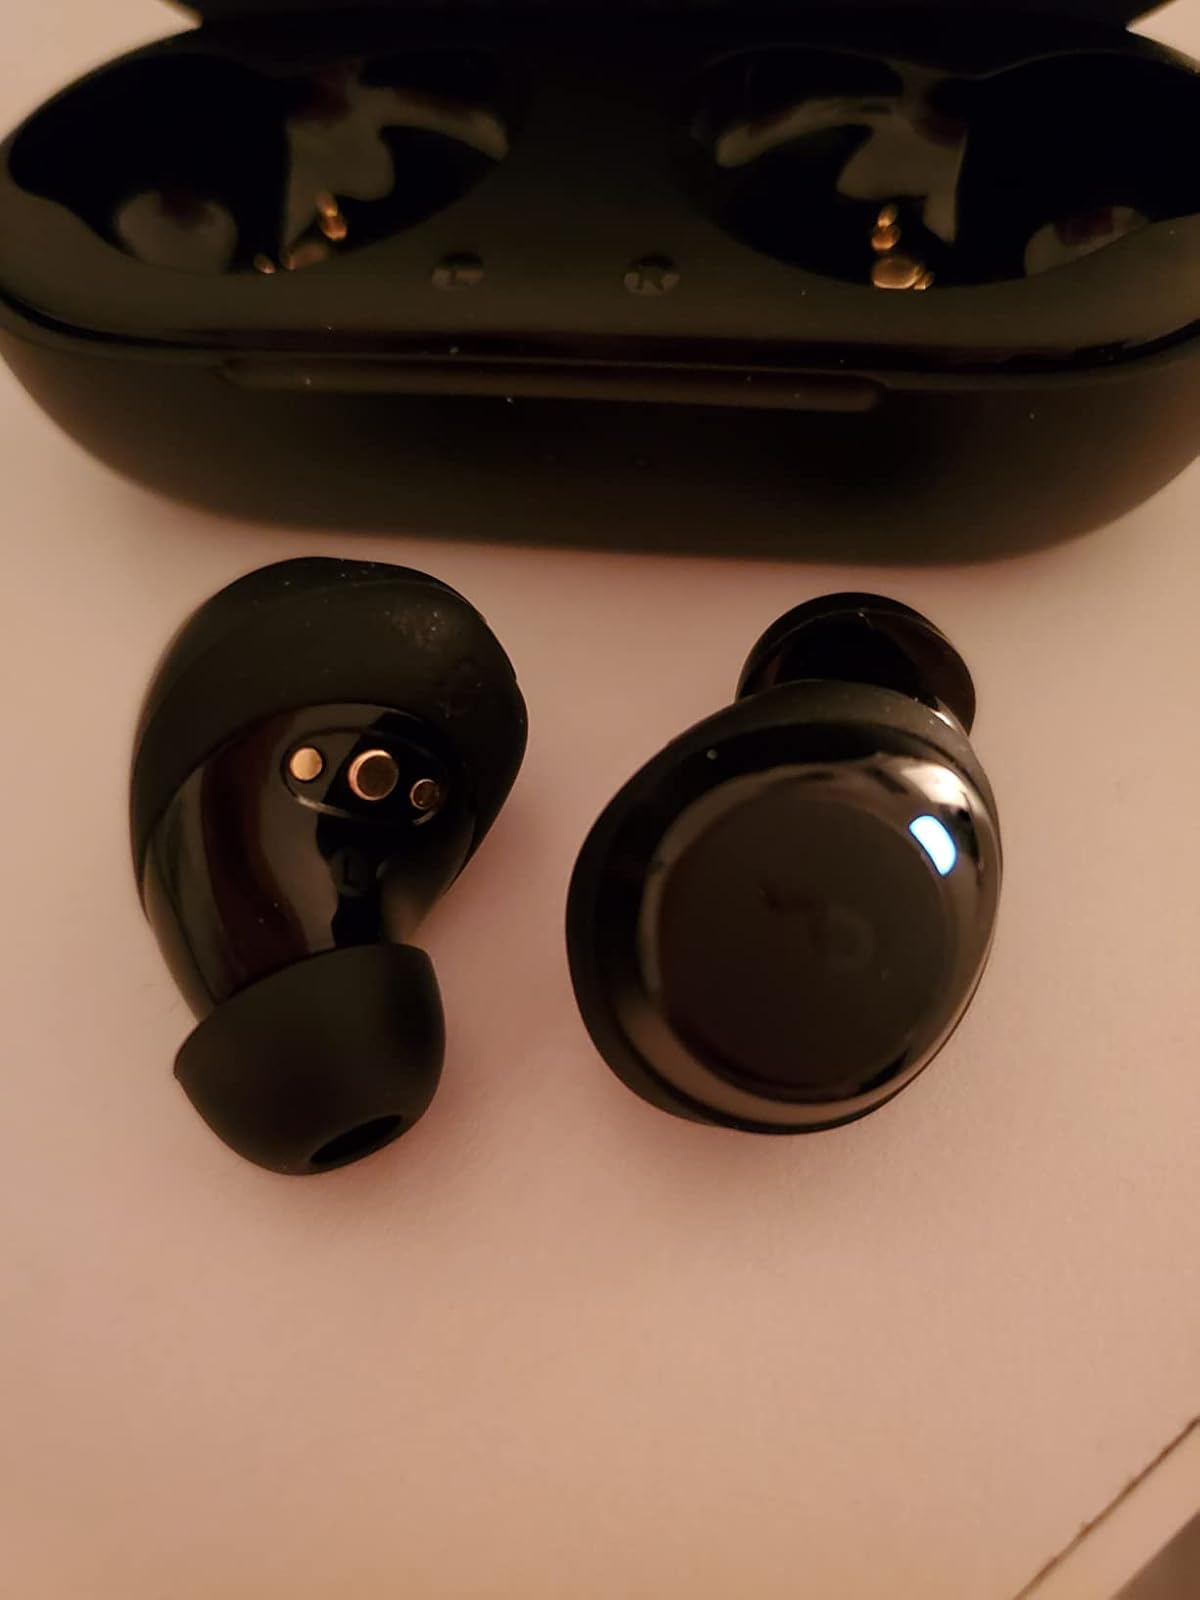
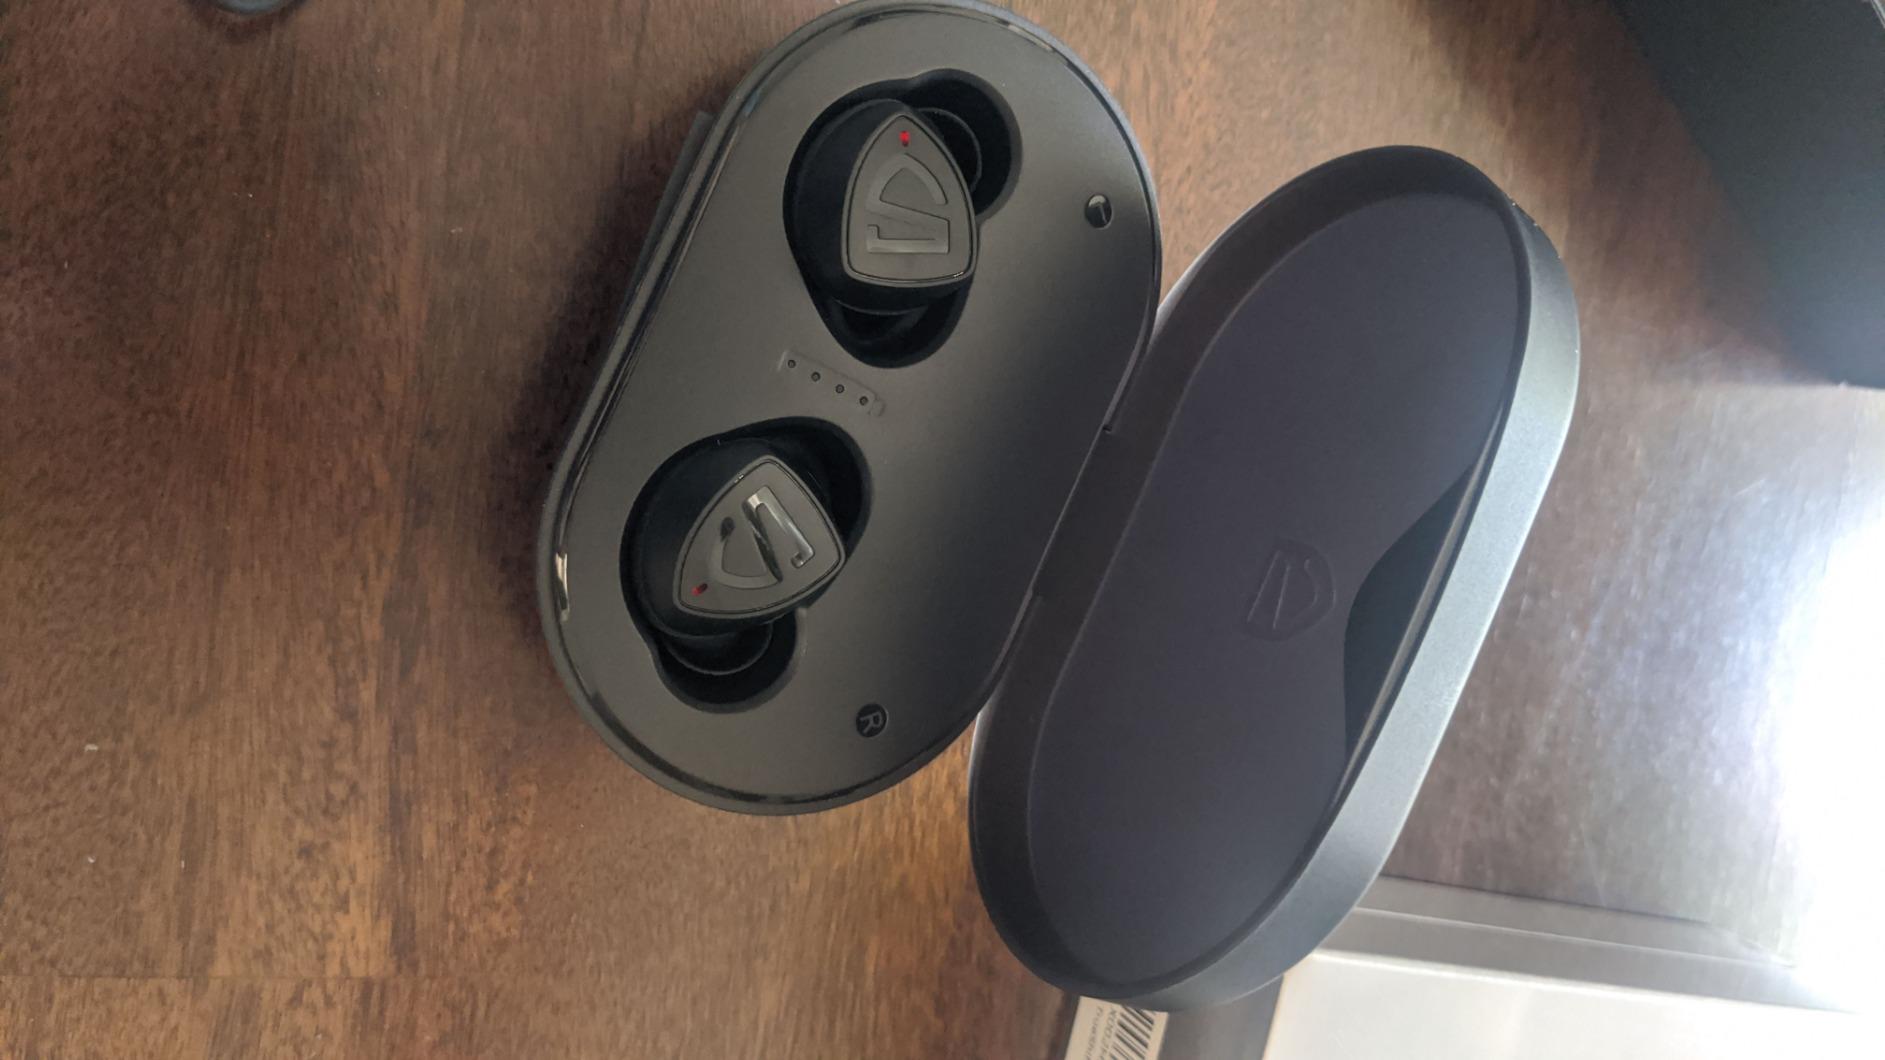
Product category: earbuds
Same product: no